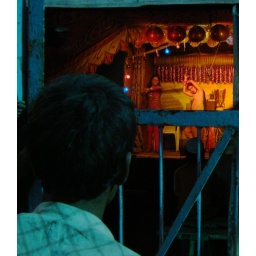
A boy peeping in a stall where girls dance on bollywood songs